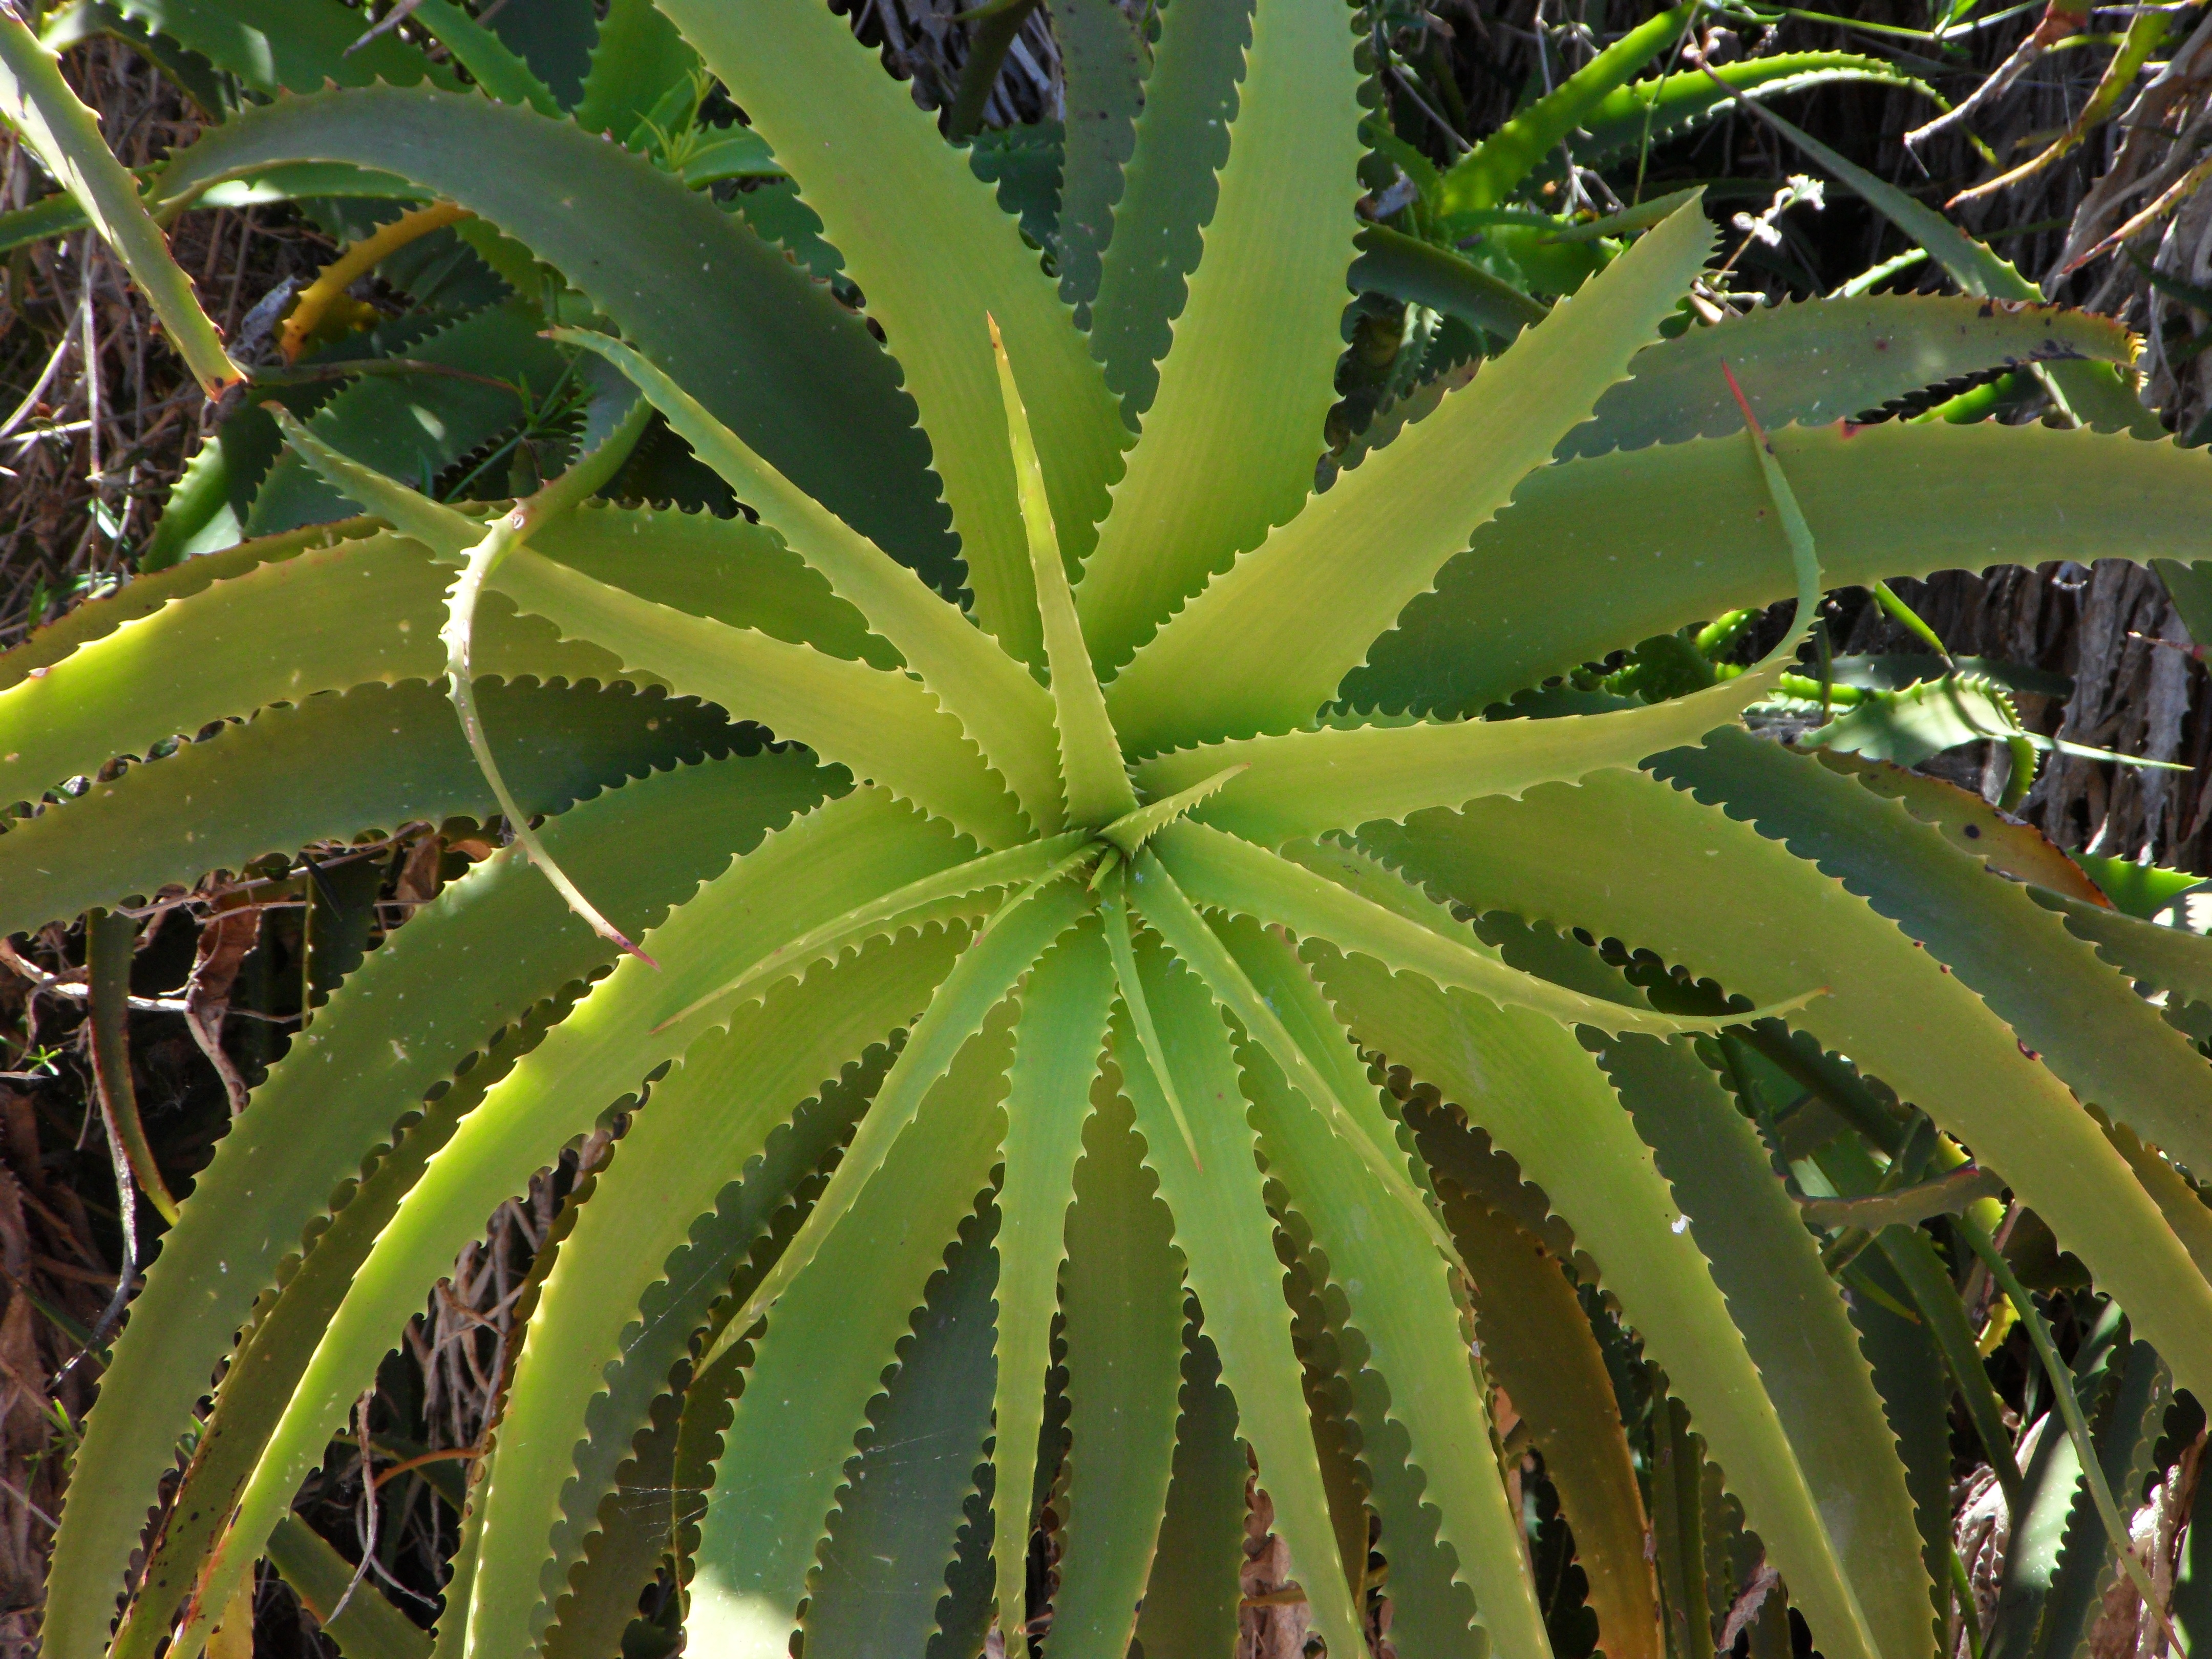
plant, flower, green, mediterranean, botany, close, flora, jagged, leaves, vegetation, aloe, agave, smart, xanthorrhoeaceae, flowering plant, plant stem, land plant, arecales